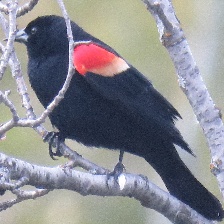
Species: RED WINGED BLACKBIRD
Scientific name: AGELAIUS PHOENICEUS